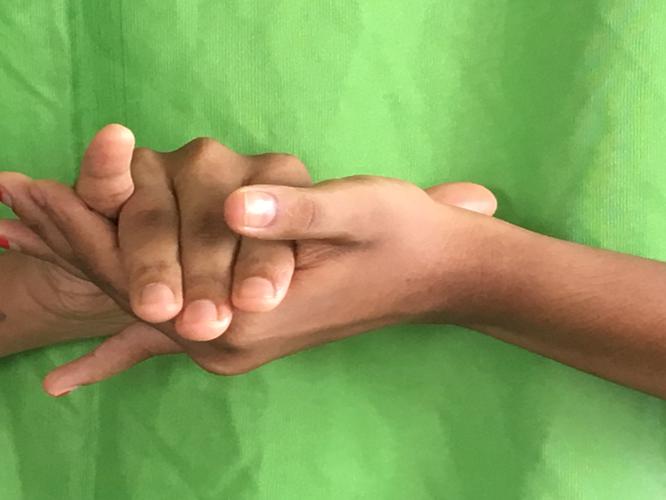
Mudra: Kurma
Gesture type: double_hand